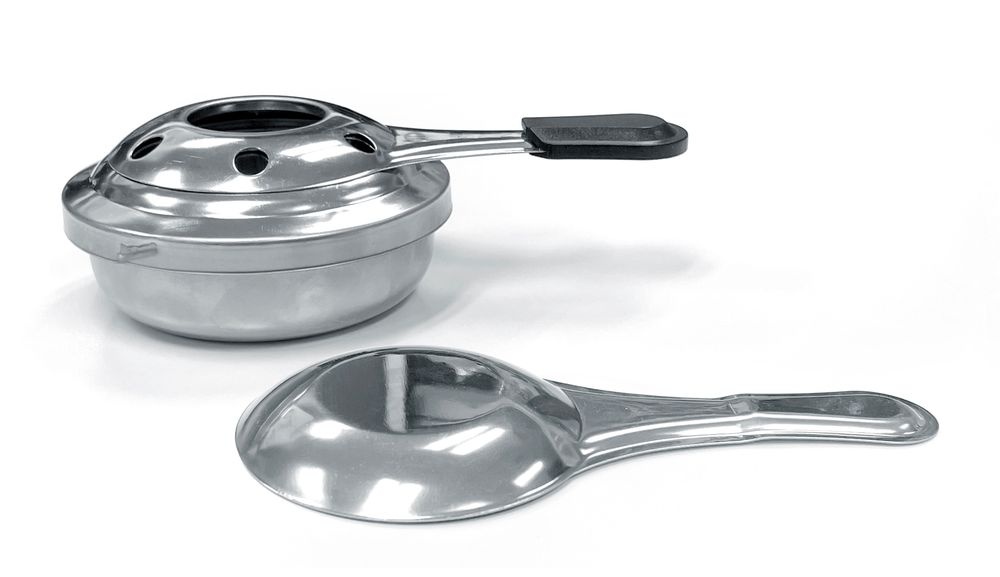
Brennpastenbehälter - 2 Stk., HENDI, 2 Stk., ø92x(H)40mm
Geeignet zB für Fondue-Brennpaste.
Brand: HENDI
Category: Home & Garden > Kitchen & Dining > Kitchen Appliance Accessories > Fondue Set Accessories > Cooking Gel Fuels > Fondue Fuel Cans